Figurehead (object)

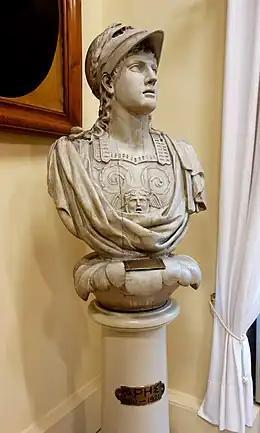
The figurehead of the , c. 1807. National Historical Museum, Athens

Figureheads as such died out with the military sailing ship. In addition the vogue for ram bows meant that there was no obvious place to mount one on battleships. An exception was which was the last British battleship to carry a figurehead. Smaller ships of the Royal Navy continued to carry them. The last example may well have been the sloop launched in 1903. Her sister ship was the last to sport a figurehead until her breaking up in 1923.